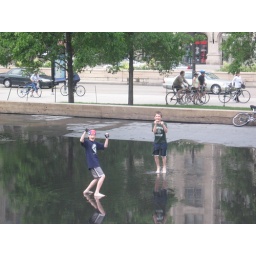
The had a lot of fun playing in the water at the giant face fountain.